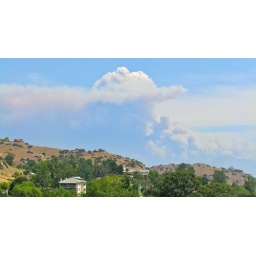
Convection column topped by pyrocumulus cloud formation from the Station Fire as observed from Chatsworth, 25 miles west of the fire.